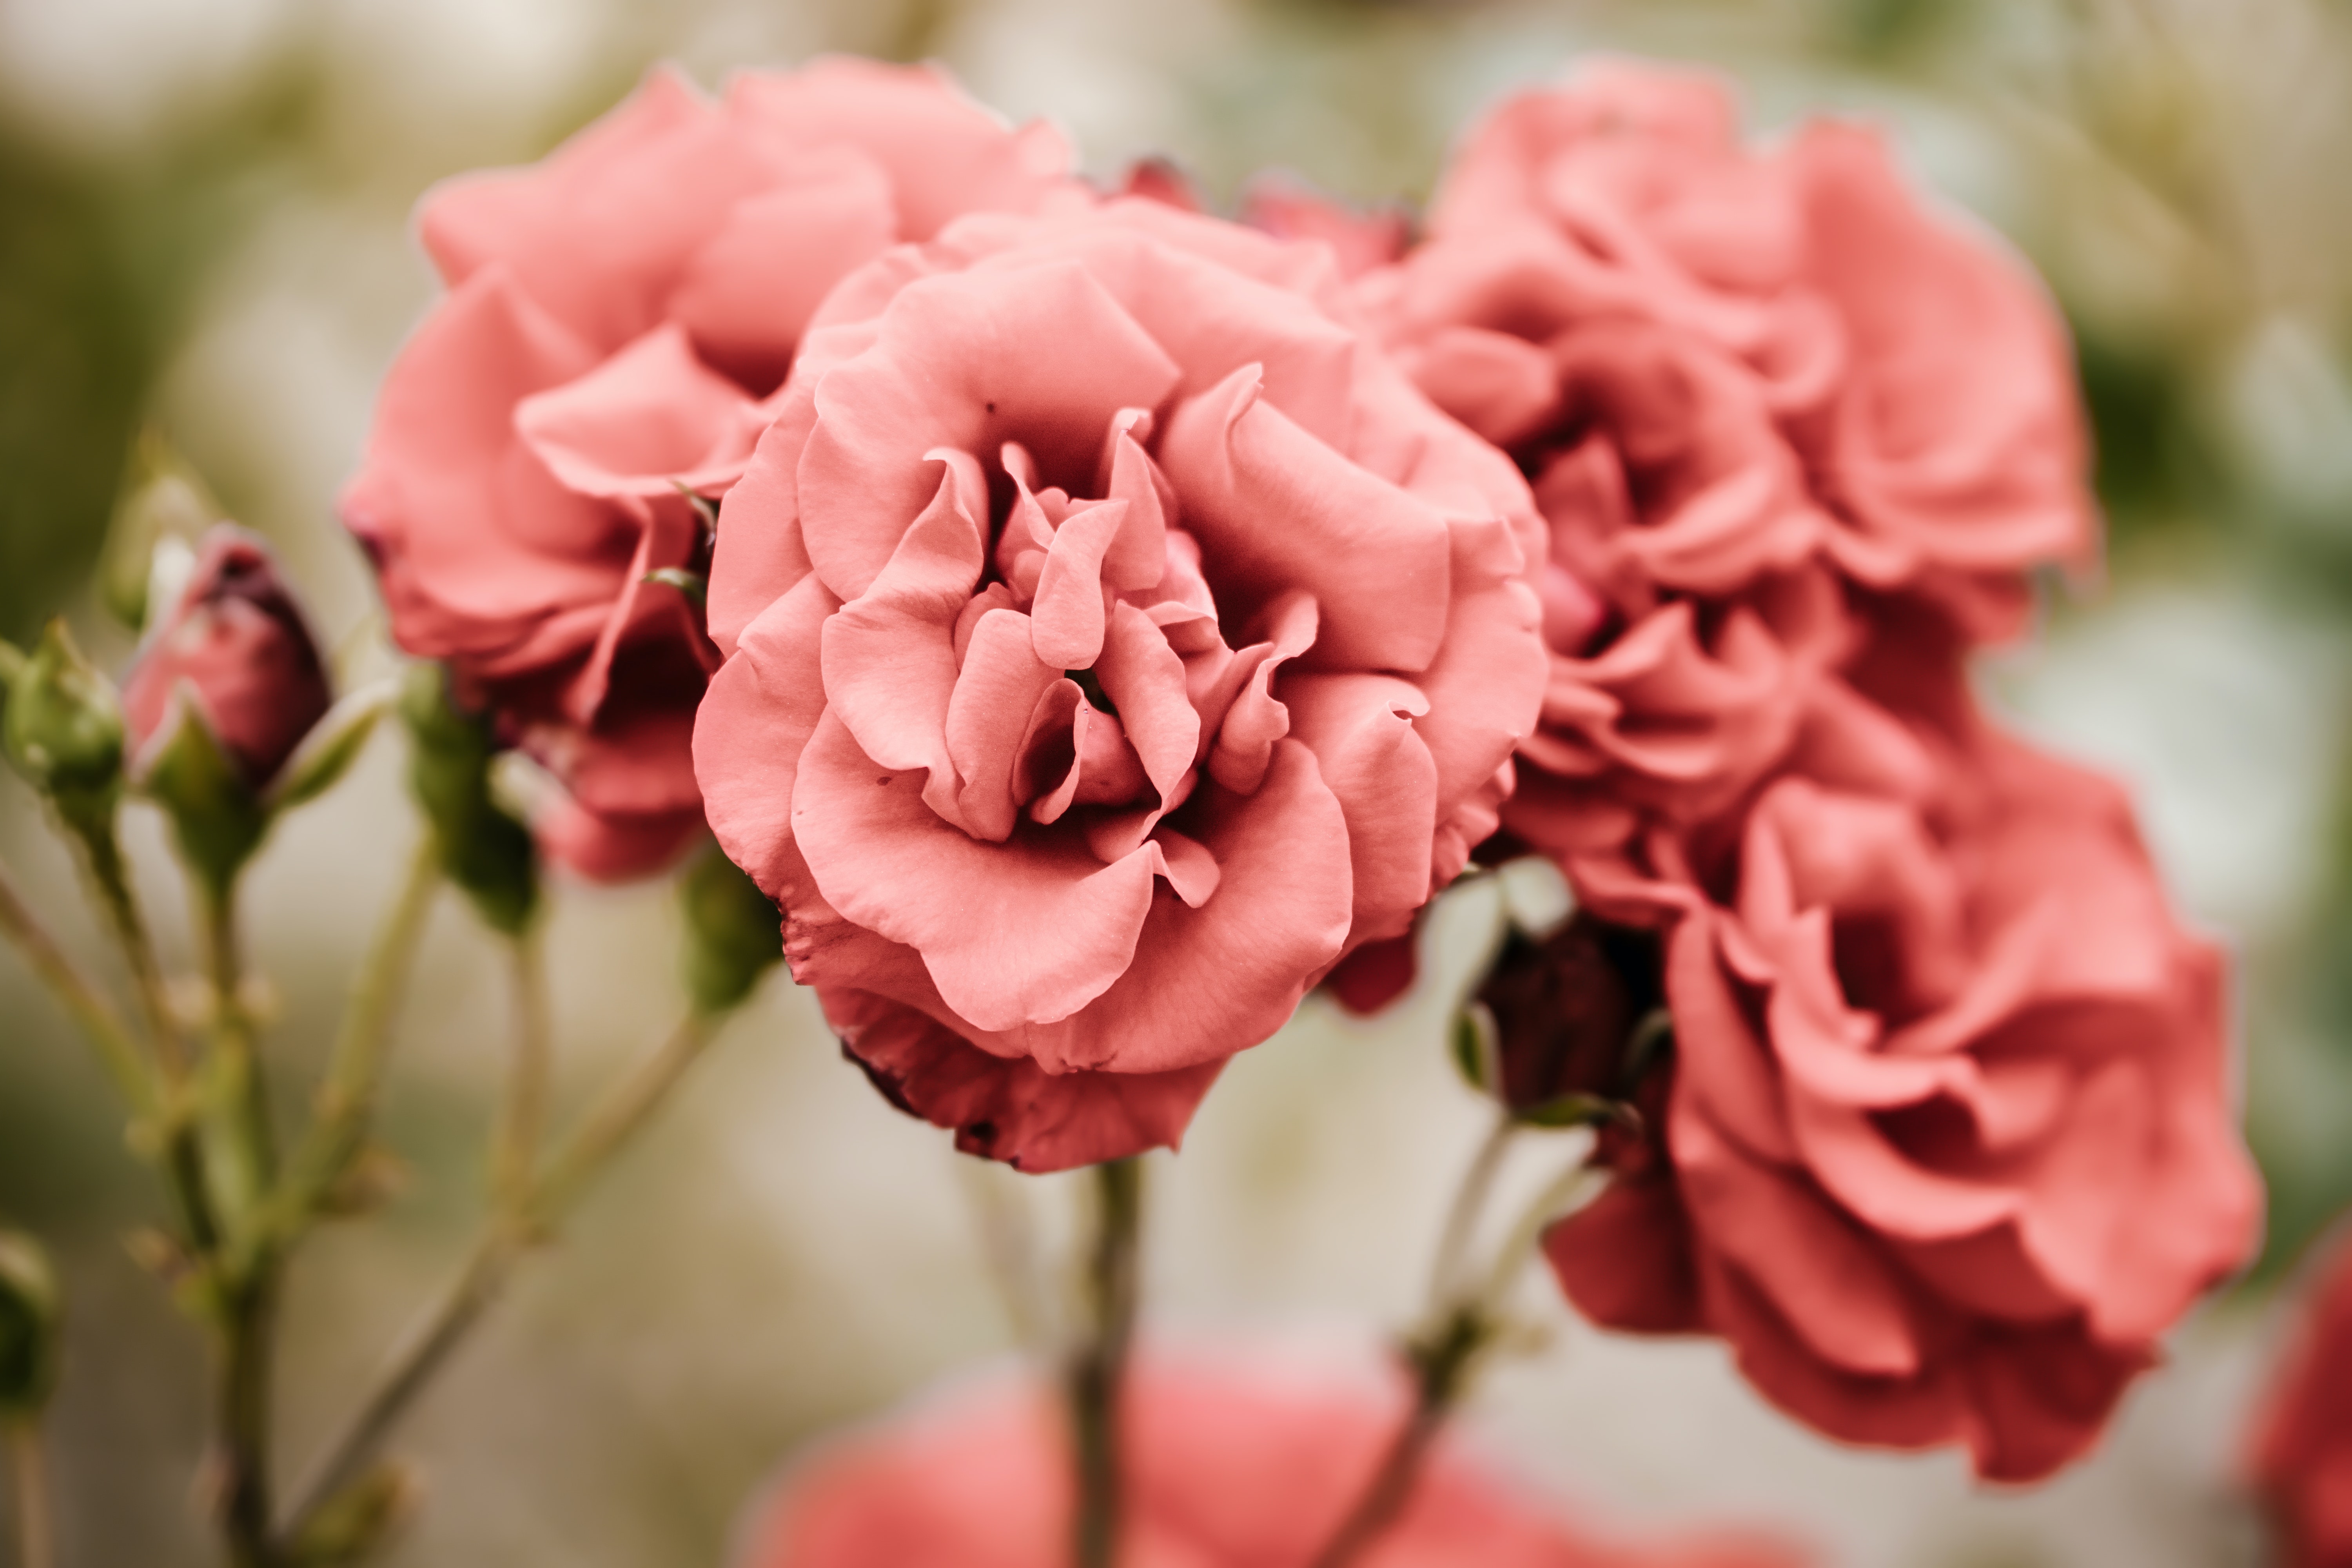
natural, flower, plant, botany, petal, pink, flower arranging, rose, beauty, annual plant, rose family, floribunda, flowering plant, rose order, cut flowers, close up, herbaceous plant, garden roses, macro photography, peach, floral design, floristry, rosa centifolia, artificial flower, still life photography, plant stem, magenta, Begonia family, pink family, still life, hydrangeaceae, cornales, hydrangea